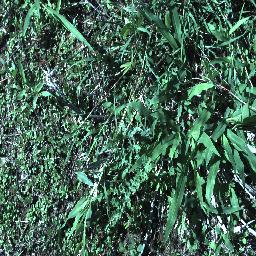
Label: parthenium